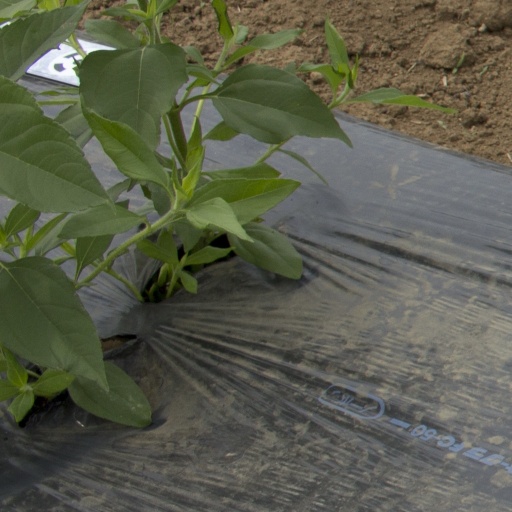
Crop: Jerusalem artichoke